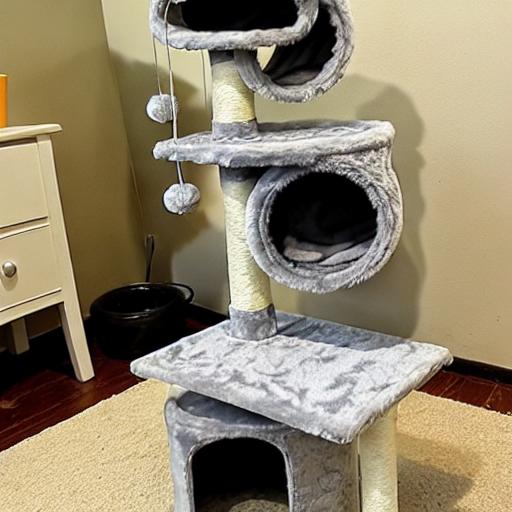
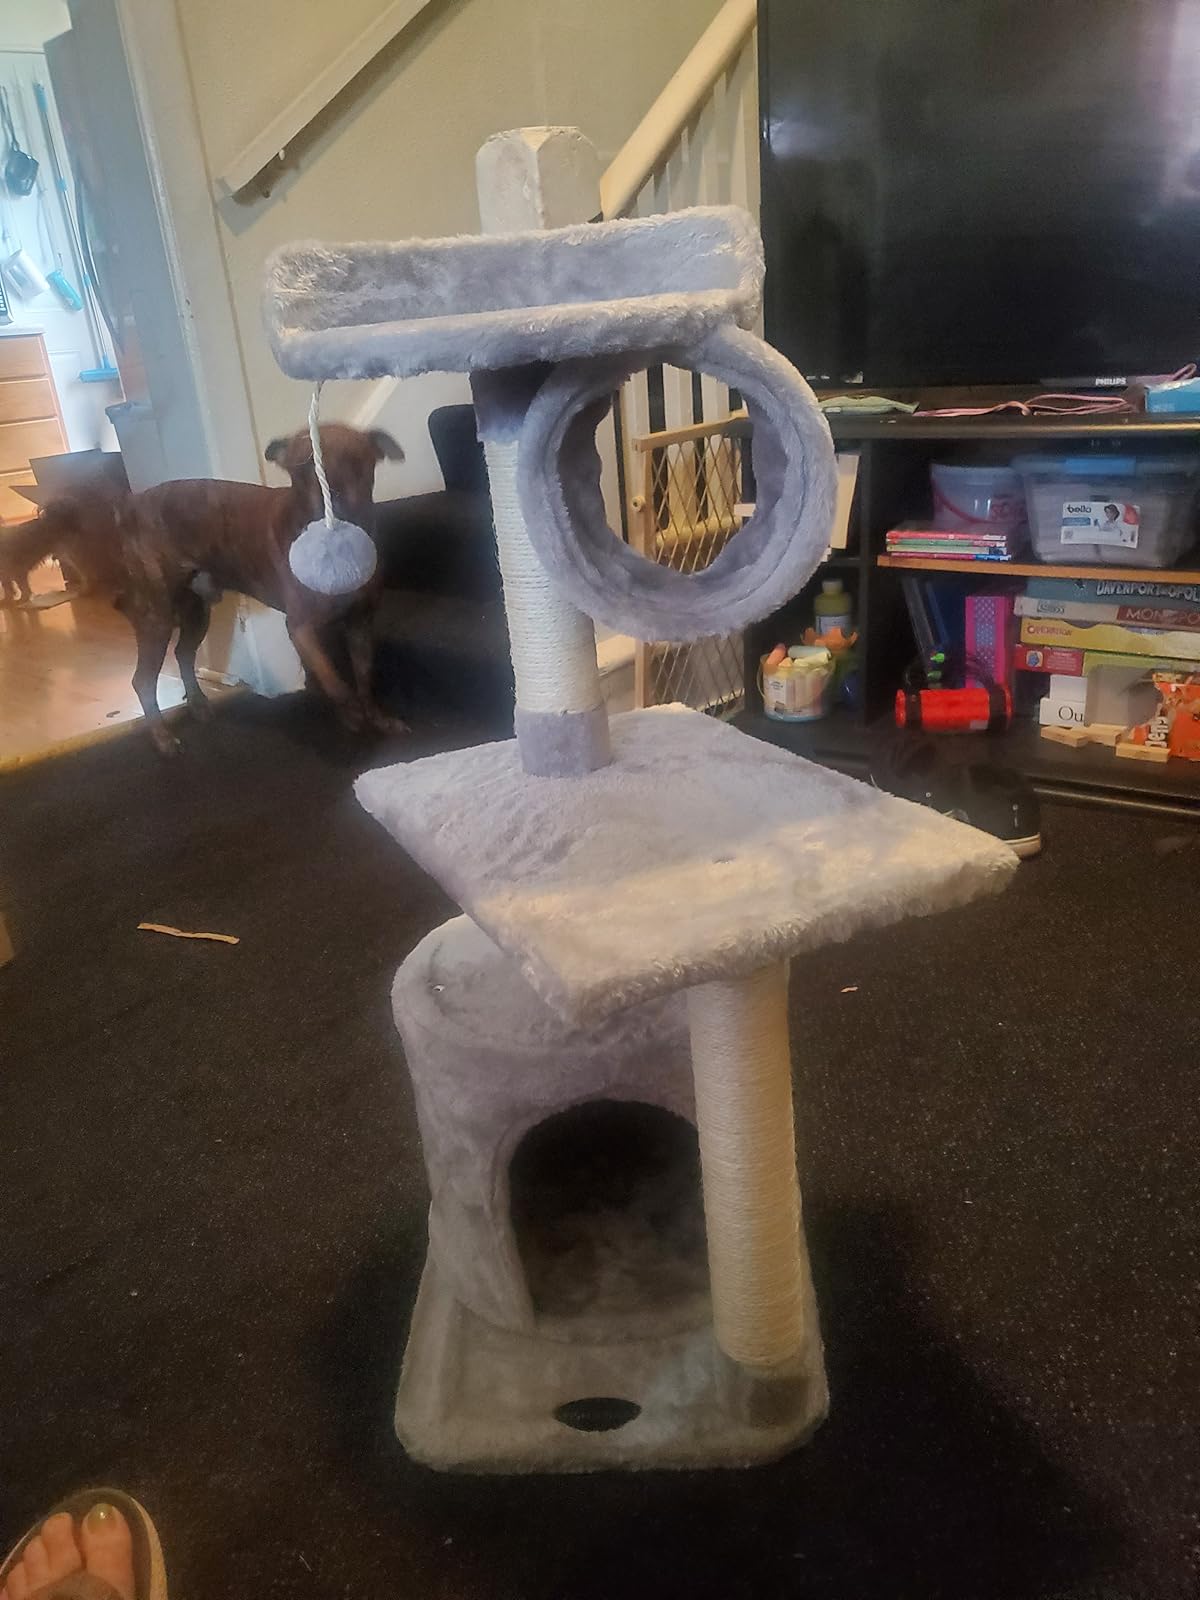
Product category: items_cat tree
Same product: no